Diode modelling

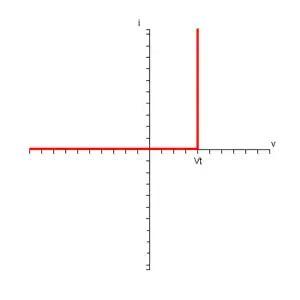
I-V characteristic of an ideal diode with a series voltage source.

Typical values of the saturation current at room temperature are: